Franco Purini

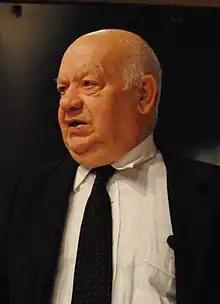
Franco Purini in 2012

Franco Purini, born as Francesco Purini (Isola del Liri, 9 November 1941), is an Italian architect, essayist, and university professor. He has designed many buildings, including the Torre Eurosky in Rome.